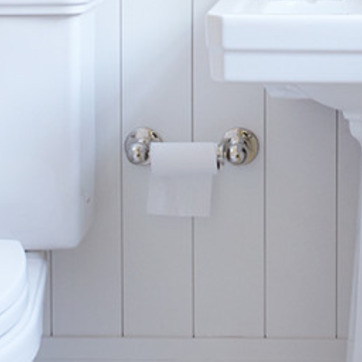
Material: paper